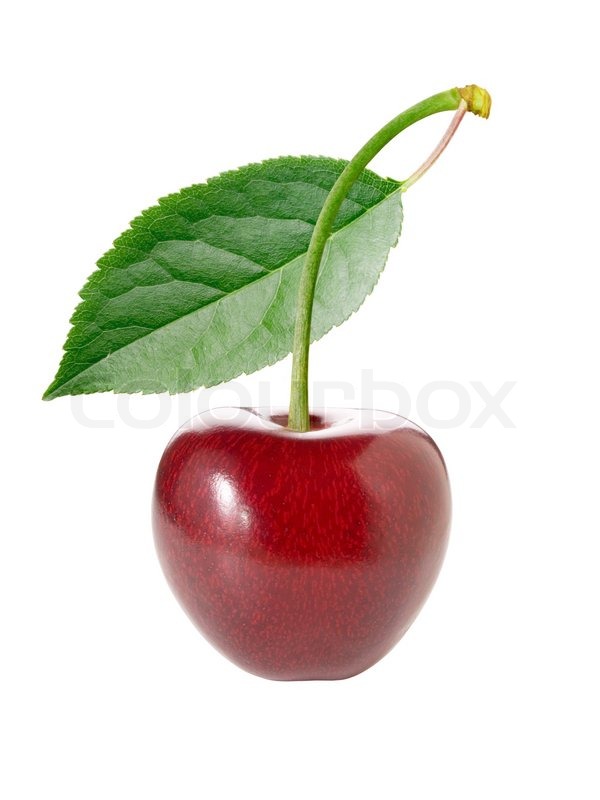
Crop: cherry
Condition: healthy